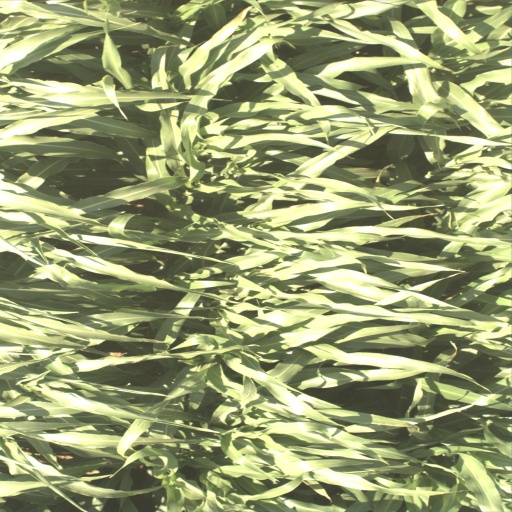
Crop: sorghum